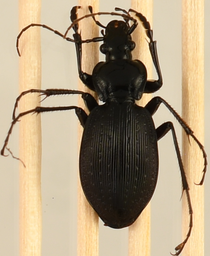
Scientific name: Carabus goryi
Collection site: Great Smoky Mountains National Park NEON (GRSM), plot GRSM_012